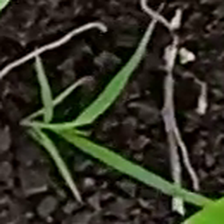
Weed species: Digitaria_SP_(Digitaria Sanguinalis )